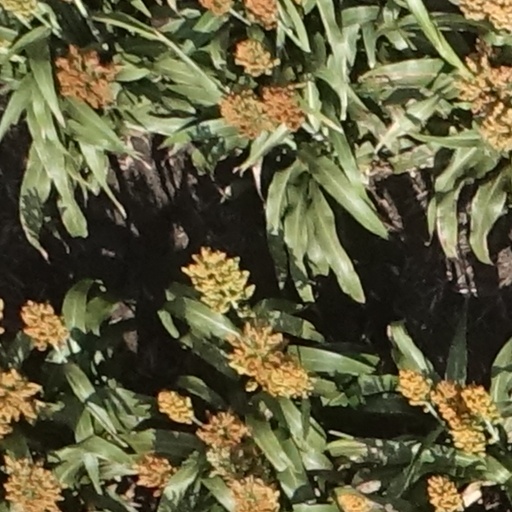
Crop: sorghum